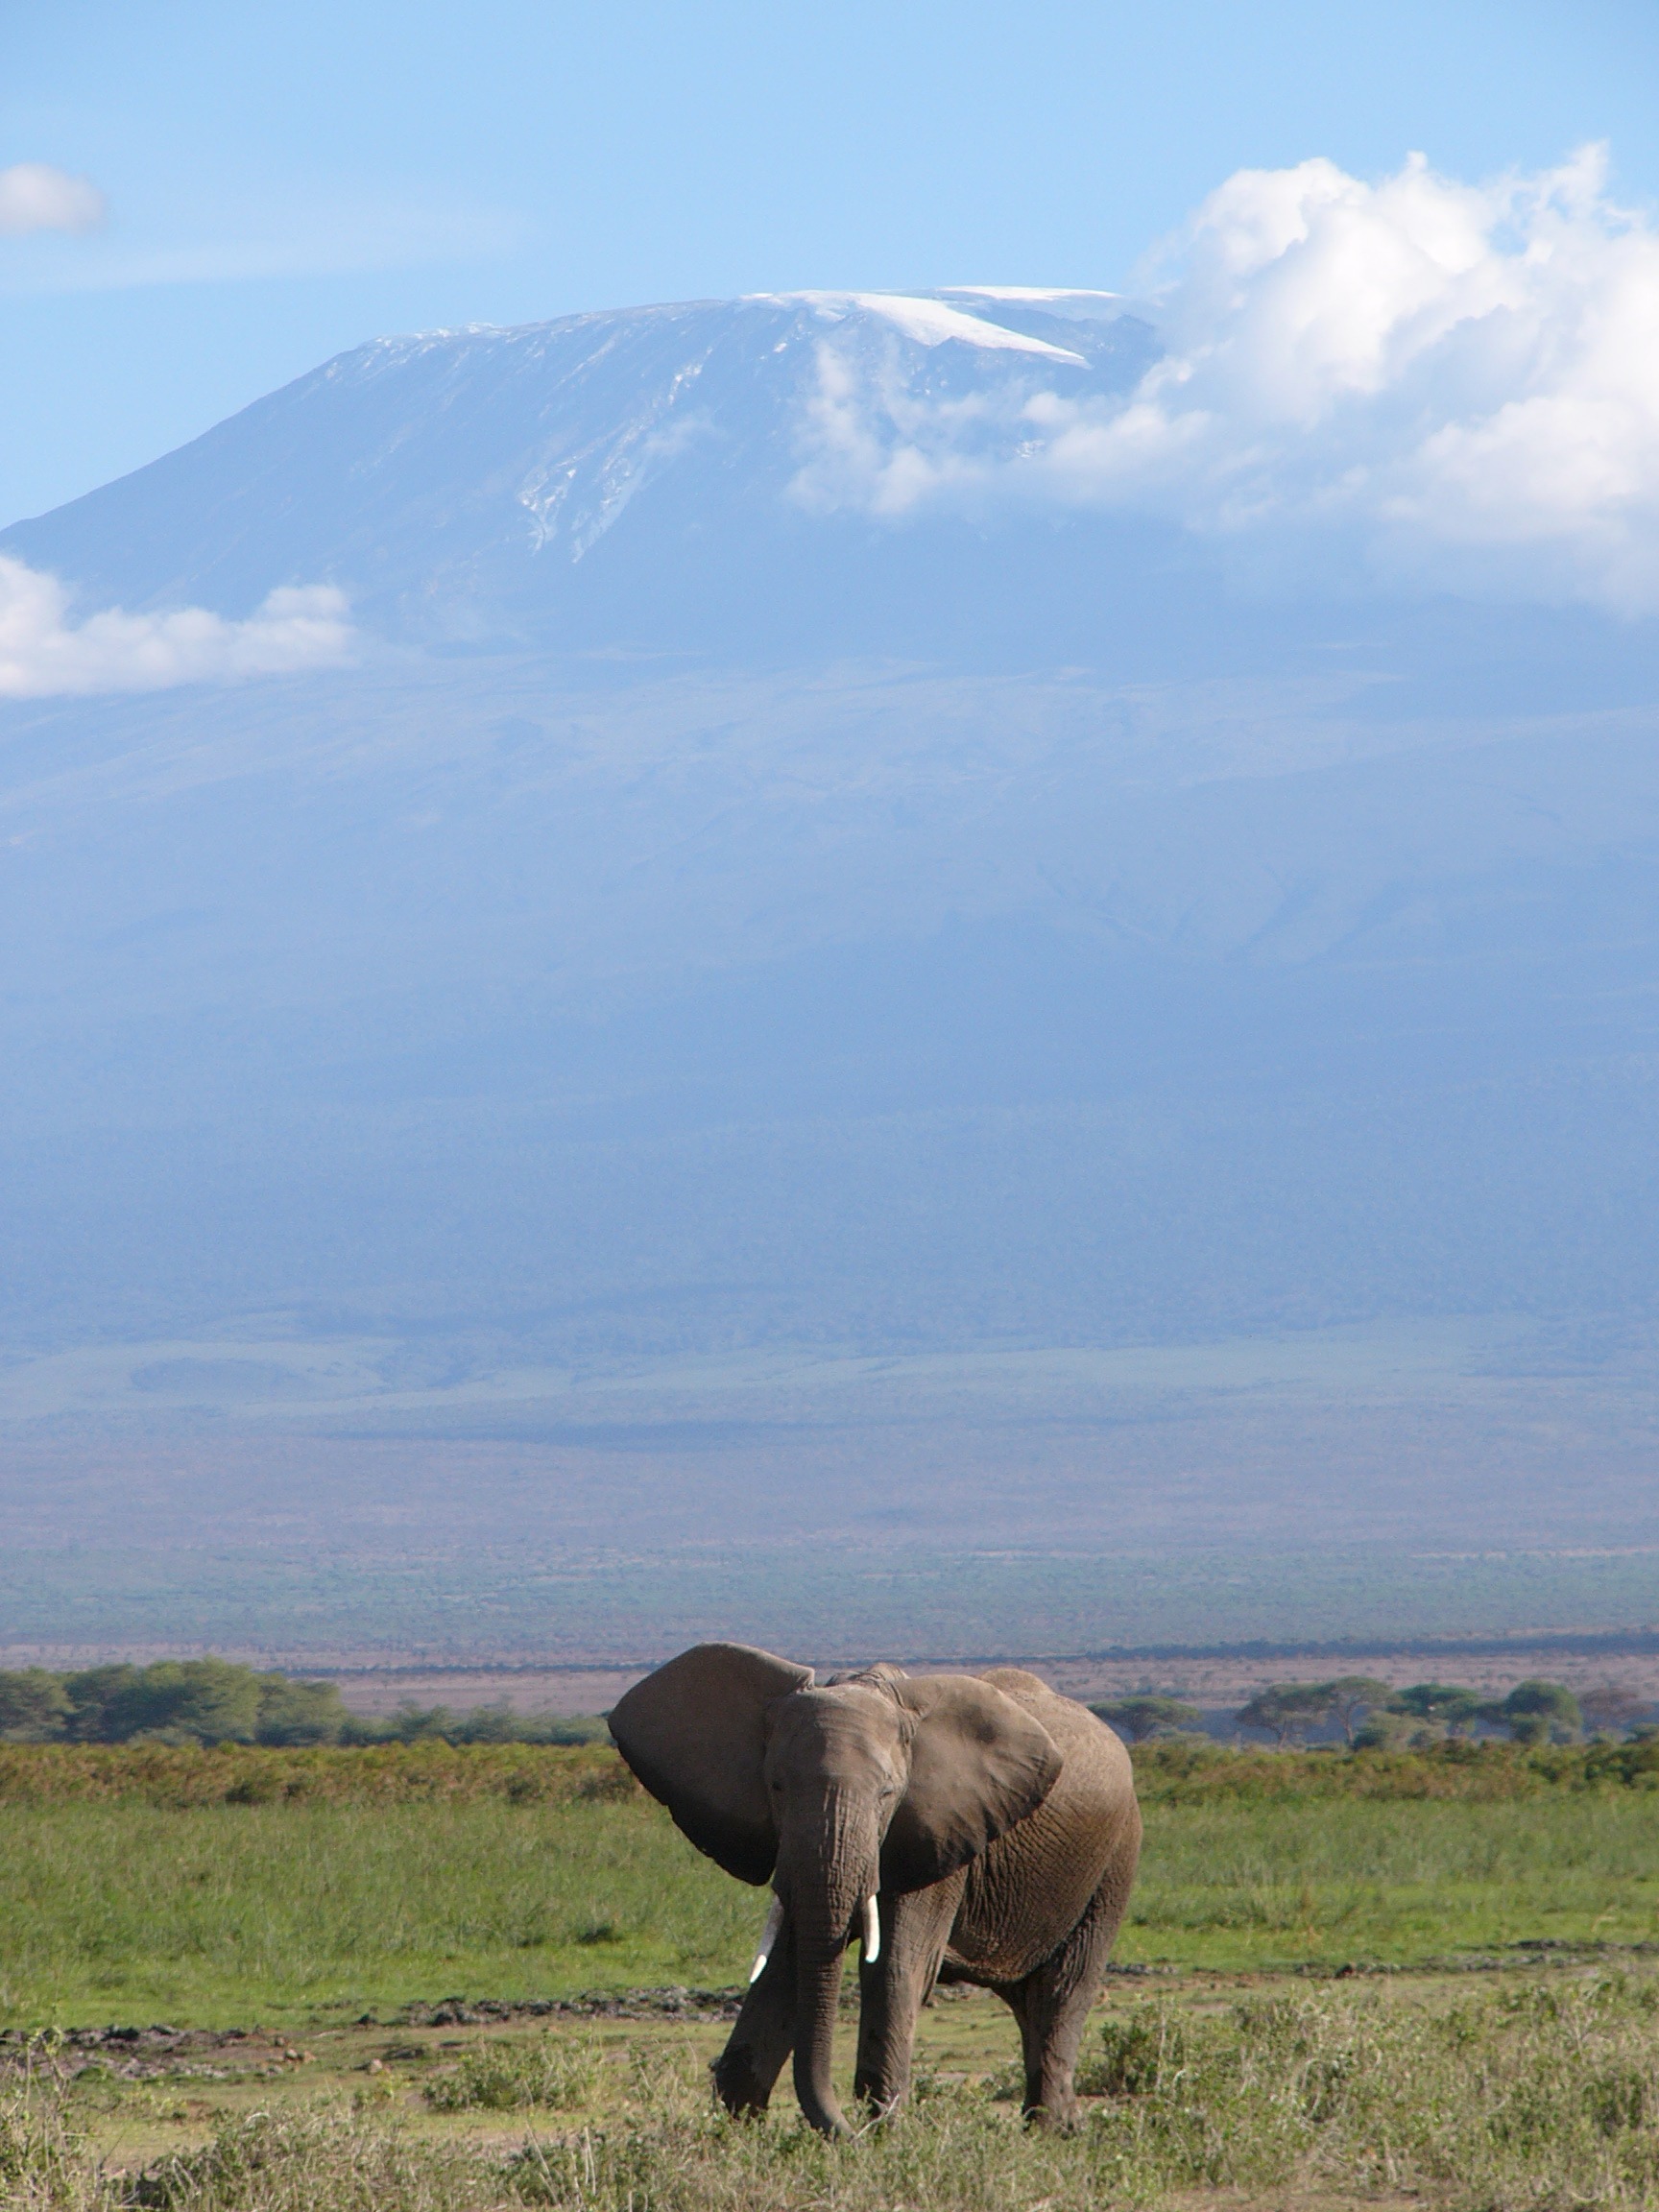
wilderness, prairie, adventure, animal, wildlife, herd, pasture, grazing, africa, fauna, savanna, plain, elephant, grassland, plateau, african, safari, ecosystem, steppe, indian elephant, elephants and mammoths, mount kilamanjaro